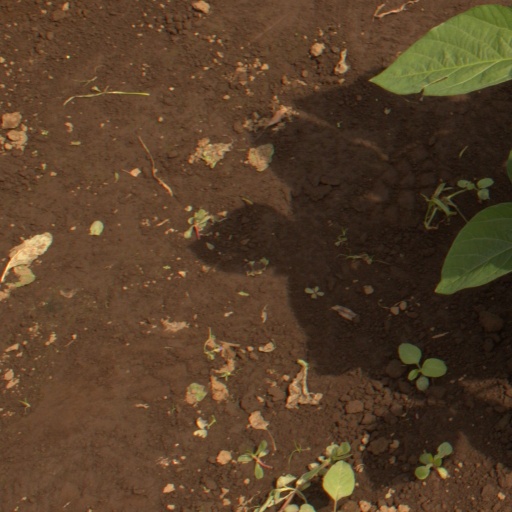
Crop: soybean